Peter Arrell Browne Widener

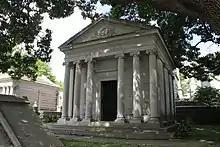
Widener mausoleum in Laurel Hill Cemetery

He suffered from diabetes and died on November 6, 1915, at Lynnewood Hall after being in poor health for three years. He was interred at Laurel Hill Cemetery in Philadelphia.